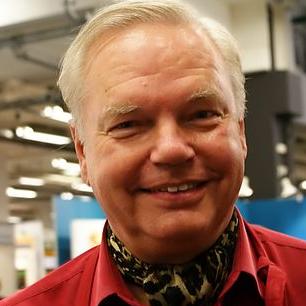
Age: 63